Olympic weightlifting

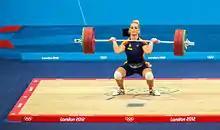
Lidia Valentín of Spain performing a clean at the 2012 Olympic Games in London

The "clean and jerk" is a combination lift, in which the athlete gets the barbell overhead in two stages: first by lifting the barbell into support on the front of the shoulders, a position known as the front rack ("the clean"), and then lifting it from shoulders to overhead ("the jerk"). To perform the "clean", the lifter takes a shoulder-width grip on the bar and pulls it off the floor, and then rapidly re-bends their knees (and bends their arms) to get their body under the barbell and "catch" the bar on the front of the shoulders (usually in a deep front squat position). The lifter finishes the "clean" by rising to a standing position while holding the barbell on the front of their shoulders. The lifter then uses the "jerk" to jump into a bent knees position (most commonly with one foot forward and the other back, a technique known as the "split jerk") while pumping the barbell overhead"." The "jerk" is completed when the lifter re-straightens the legs (bringing them together after a "split jerk") so they come to a straight standing position with the barbell held overhead.